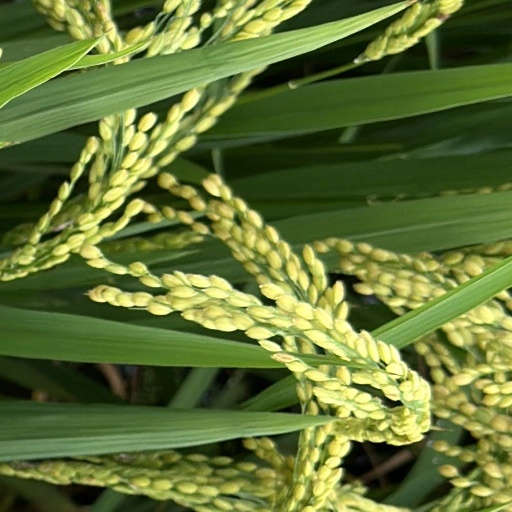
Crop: rice